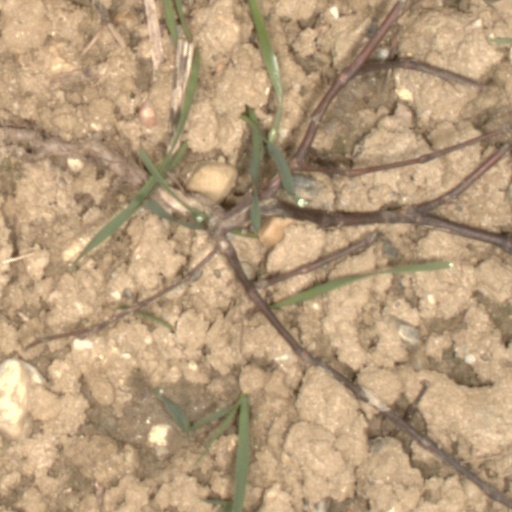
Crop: wheat